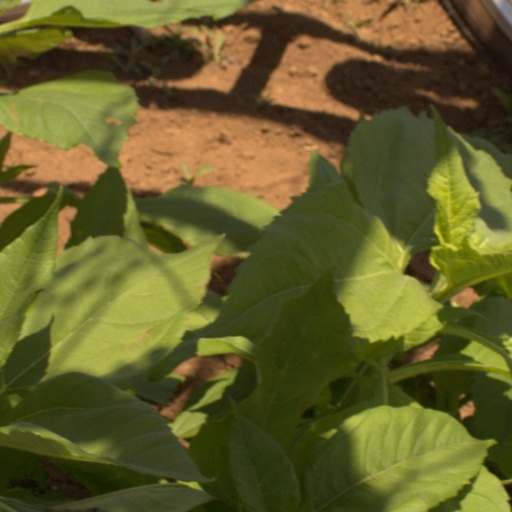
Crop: Jerusalem artichoke